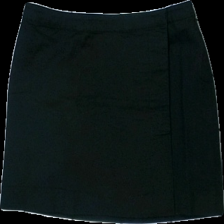
View: front
Type: Skirt
Category: Ladies
Brand: Not in the list
Brand text on label: impuls
Colors: Black
Material: 100% bomull
Pattern: Other
Cut: Tight
Size: S
Season: All
Damage: dammig
Damage location: top center
Damage 2: dammig
Damage 2 location: top center
Price range: <50
Recommended usage: Reuse
Description: kort kjol med svarta knappar